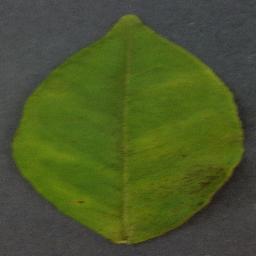
Label: Orange___Haunglongbing_(Citrus_greening)